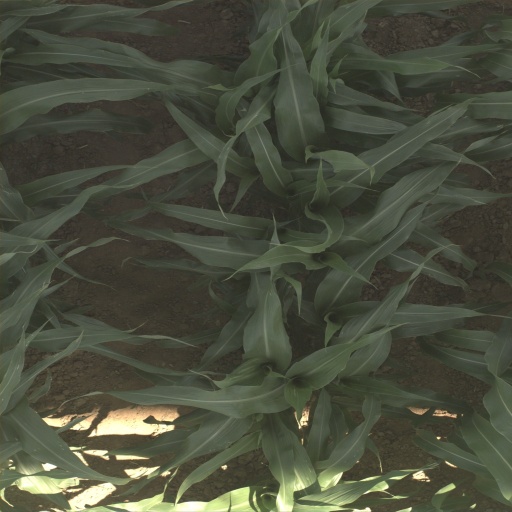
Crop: sorghum